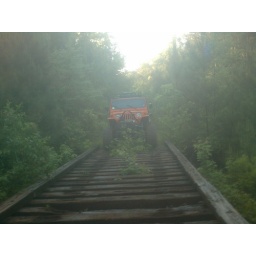
an old bridge over stream by my old house in sc. probably shouldnt drive on it.